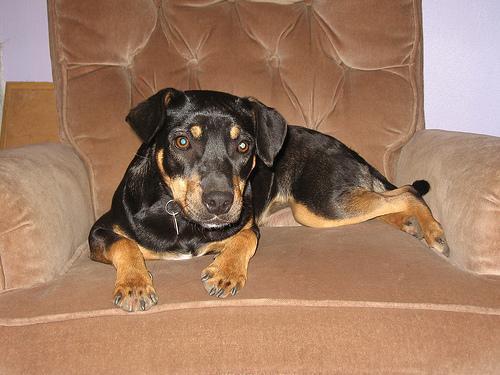
Rottweiler